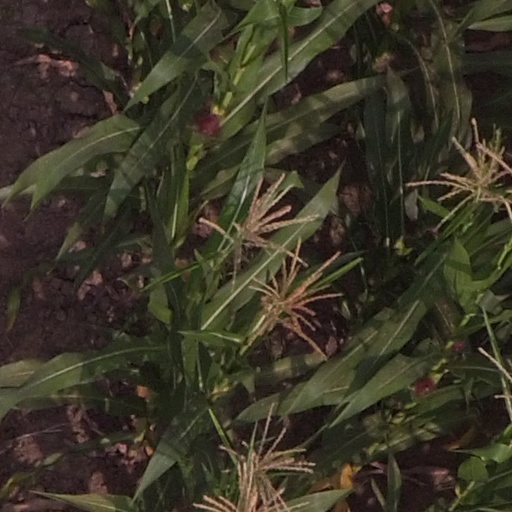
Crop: maize; corn